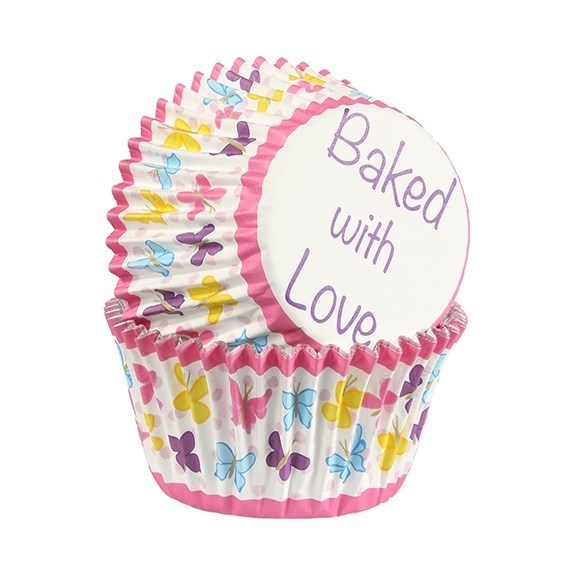
Baked With Love - Foil Lined Butterfly Pink 25 Pack
These high quality foil lined baking cases with pretty printed design from Baked with Love are perfect for that special occasion. The foil lining acts as a barrier to ensure the cake mixture does not affect the colours on the pink bunting design on the outside of the case. There are 25 cases per pack, boxed 1.
Brand: baked with love
Category: Home & Garden > Kitchen & Dining > Cookware & Bakeware > Bakeware Accessories > Baking Mats & Liners > Baking Liners